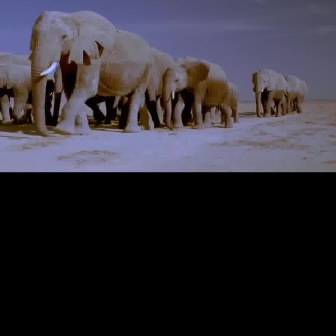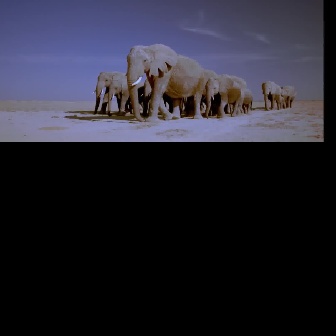
  Please identify the target specified by the bounding box [26,9,153,136] in the first image and locate it in the second image. Return the coordinates in [x_min,y_min,x_max,y_max] format.
Answer: [124,43,203,122]